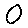
Label: 0